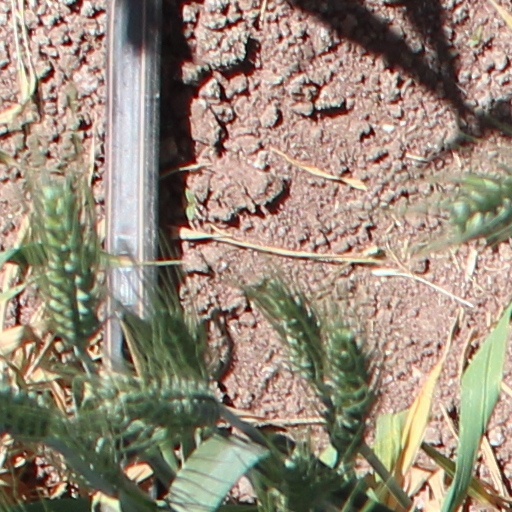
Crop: wheat